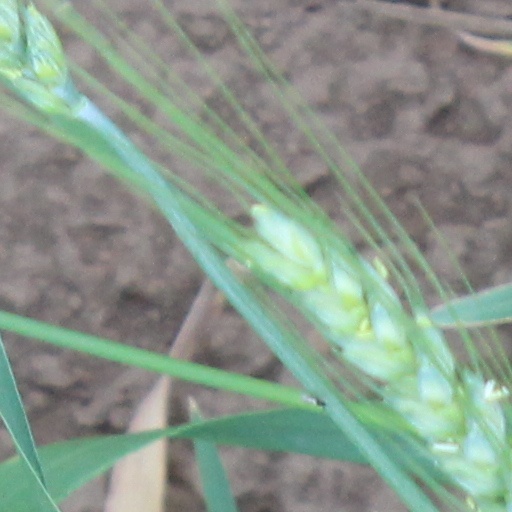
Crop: wheat